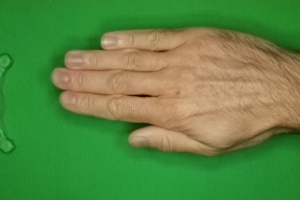
Label: paper